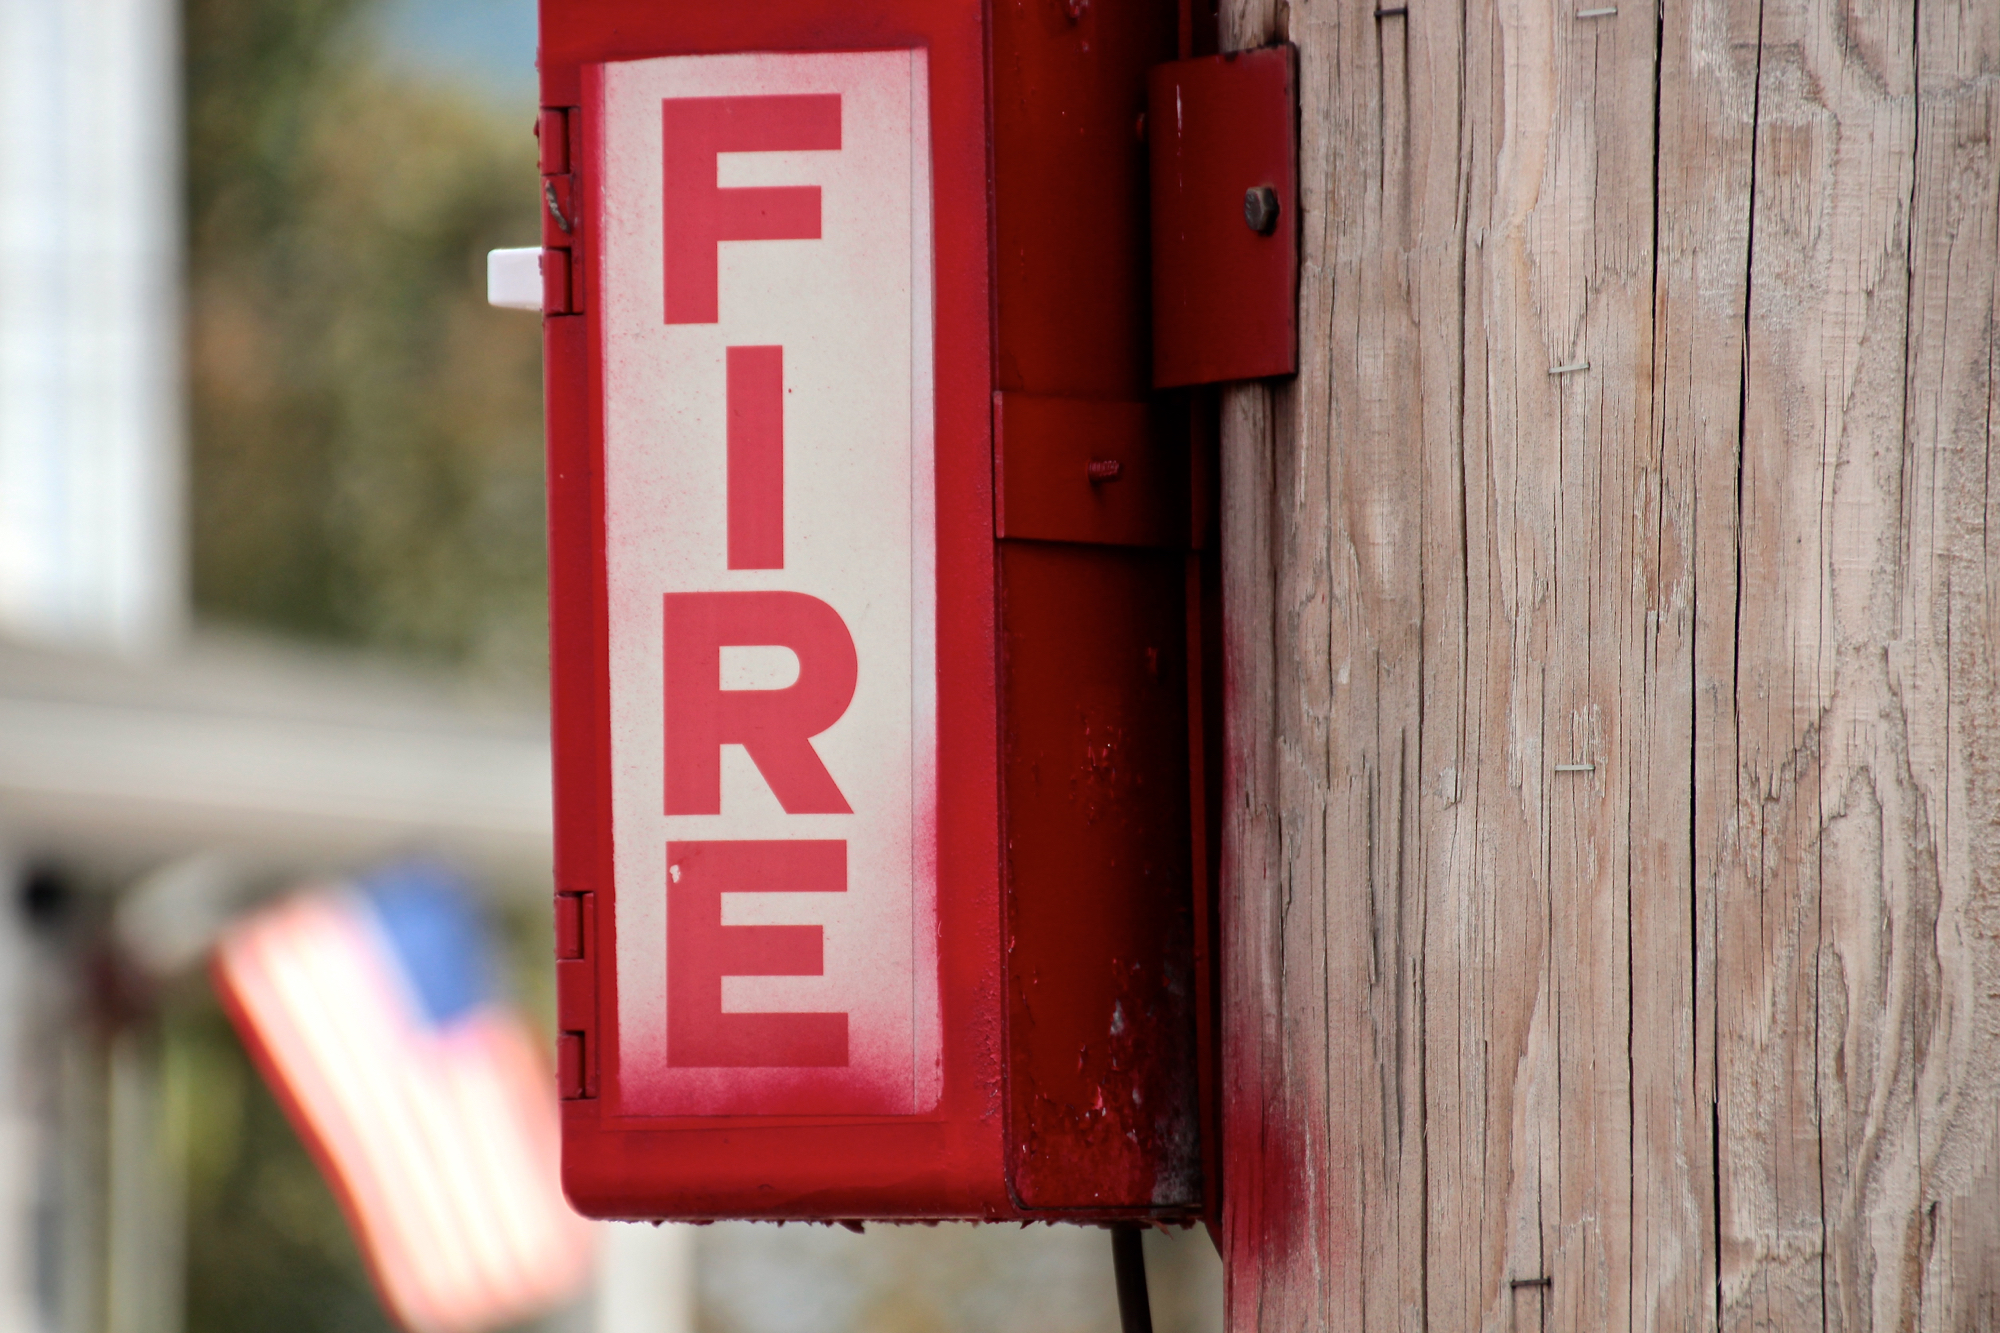
number, sign, red, color, fire, street sign, signage, lighting, emergency, 3652015, odc, 365the2015edition, day246, firecallbox, day246365, 3sep15, traffic sign